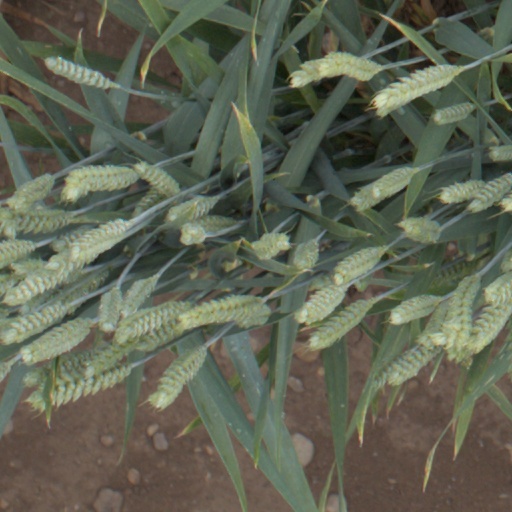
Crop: wheat